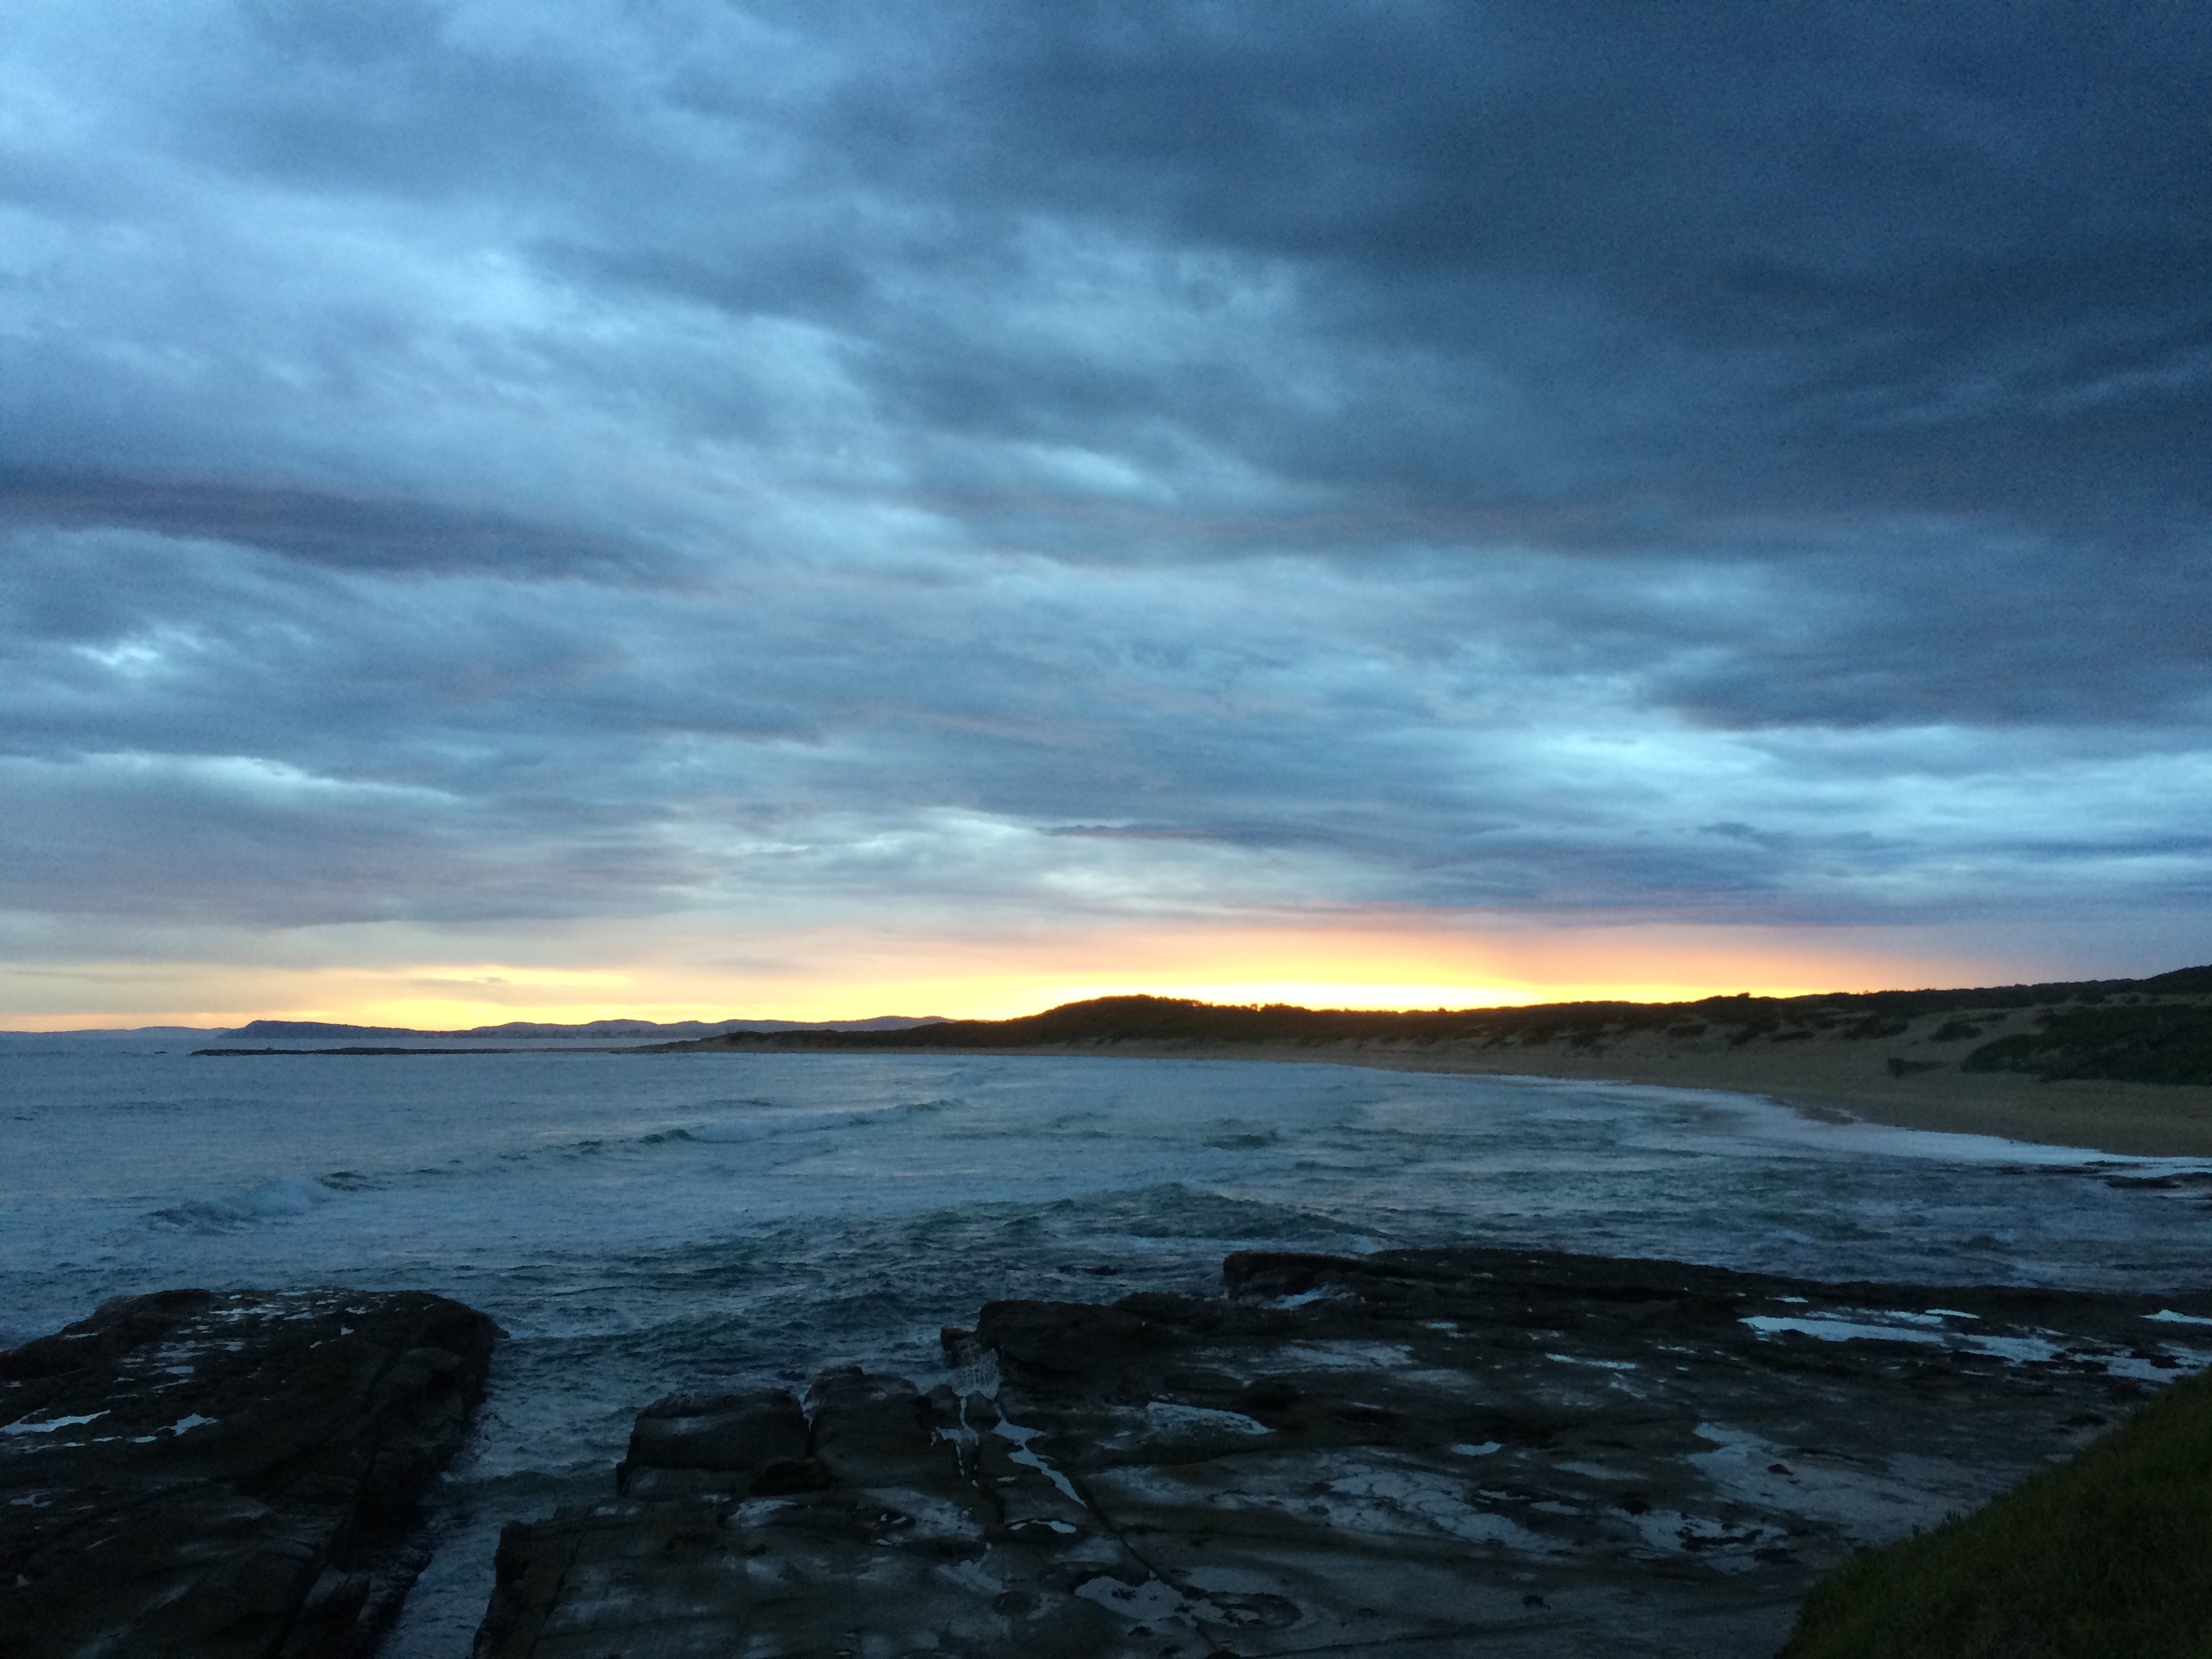
beach, sea, coast, water, rock, ocean, horizon, cloud, sky, sunrise, sunset, sunlight, morning, shore, wave, dawn, atmosphere, dusk, evening, bay, body of water, rocks, wind wave